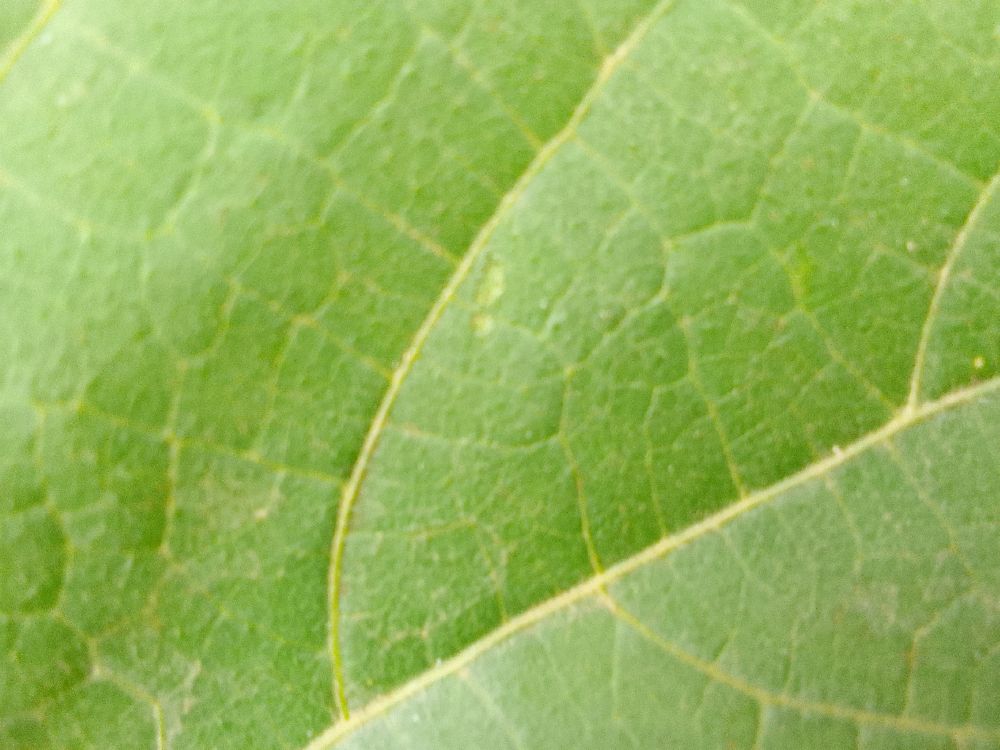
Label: healthy